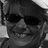
Emotion: happy